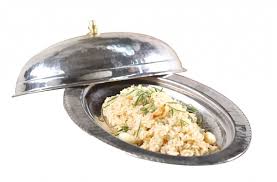
Yemek: pirinc_pilavi